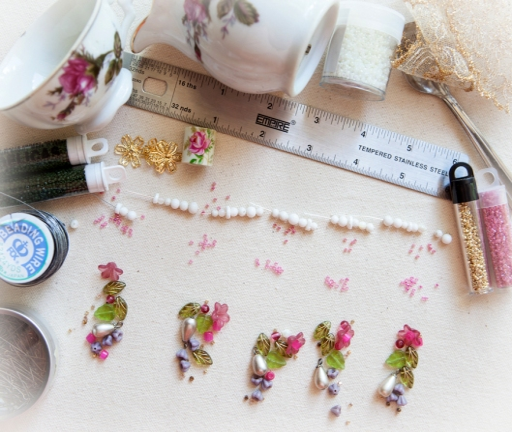
possible beads to use in the bracelet .